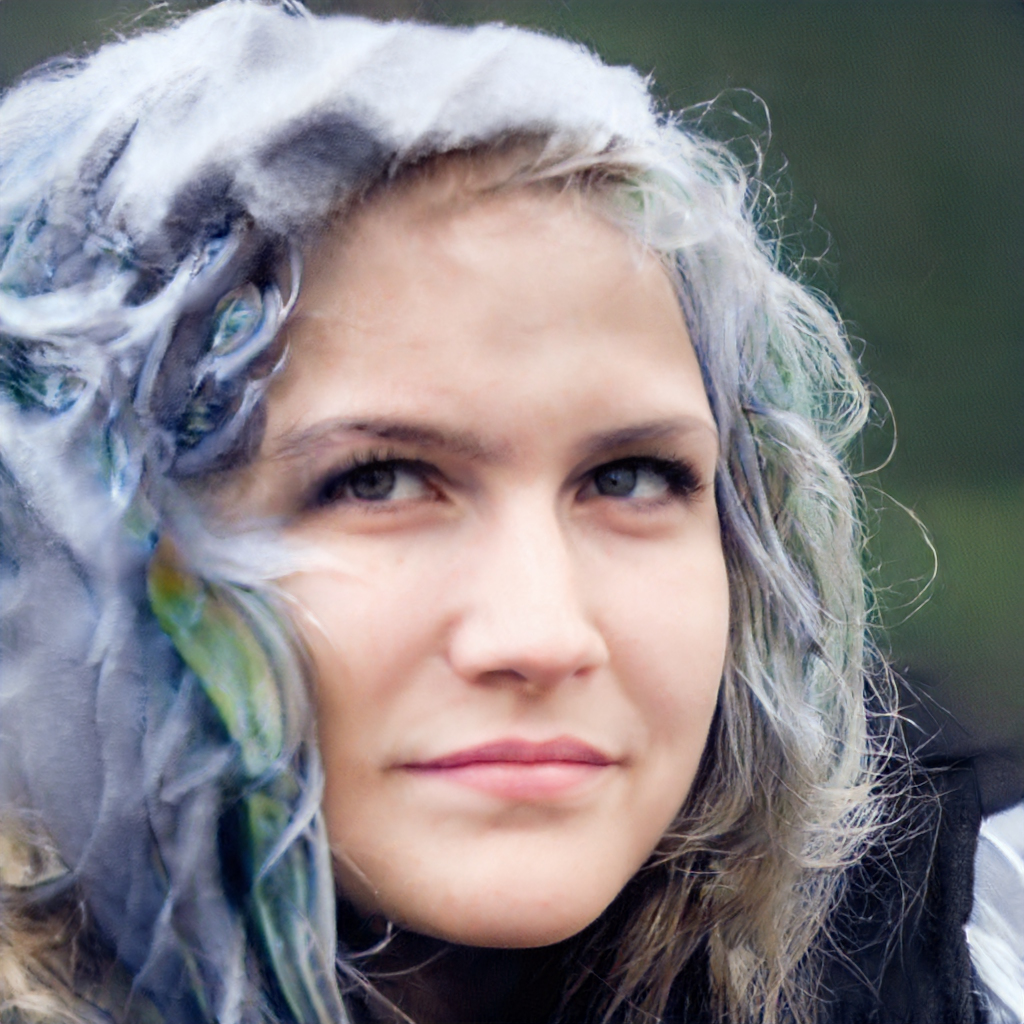
Gender: Female